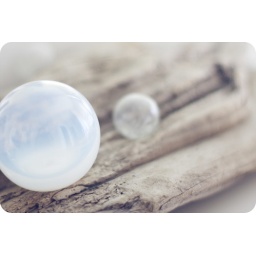
Driftwood from the beach by our Washington home and some handblown glass bubbles from a little shop in Anacortes, WA.